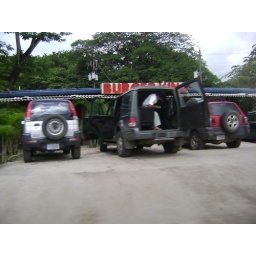
This &amp;quot;Burger King&amp;quot; is like taco trucks in the states, it's a van they've built a building around.